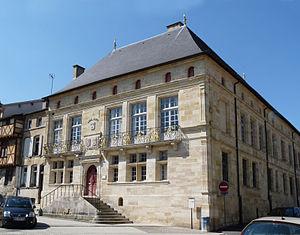
Hôtel de Florainville à Bar-le-Duc (Meuse), au n° 21 de la place Saint-Pierre, dans le Quartier Renaissance de la Ville Haute. Partiellement inscrit aux Monuments historiques en 1988, puis classé en 1992. Abrite le Palais de Justice.
Bar-le-Duc est une commune française située dans le département de la Meuse, en région Grand Est. Elle se trouve dans la région historique et culturelle de Lorraine.
Ce tableau présente la liste de tous les monuments historiques classés ou inscrits dans la ville de Bar-le-Duc, Meuse, en France.
Le tourisme dans le département de la Meuse s'appuie sur plusieurs éléments, le tourisme de mémoire de la Première Guerre mondiale avec Verdun et Douaumont : le patrimoine historique et culturel en témoigne, sans oublier le tourisme vert avec les forêts d’Argonne et les étangs de la Woëvre et les loisirs actifs.